Stan Wawrinka

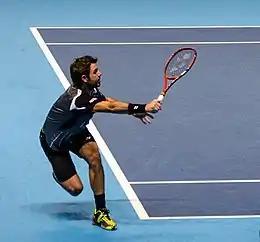
Wawrinka at the 2014 ATP World Tour Finals

Wawrinka lost in early-round matches at three consecutive tournaments in October. At the Japan Open Tennis Championships, he was seeded first, but was defeated in the first round in straight sets by Tatsuma Ito of Japan, then ranked No. 103 on the ATP tour. The following week at the Shanghai Rolex Masters tournament, he was seeded fourth, but was defeated in three sets by unseeded Gilles Simon in the second round, after having had a bye in the first round. He was up a break in the third set against Simon, but won only one of the final five games. At the time, Wawrinka was ranked No. 4 and Simon No. 29 on the ATP rankings. In Basel, he was beaten in the first round by Mikhail Kukushkin in three sets. At the Paris Masters 1000, Wawrinka recorded his first win since the US Open against Dominic Thiem. However, he fell in three tight sets to Kevin Anderson in the next round.